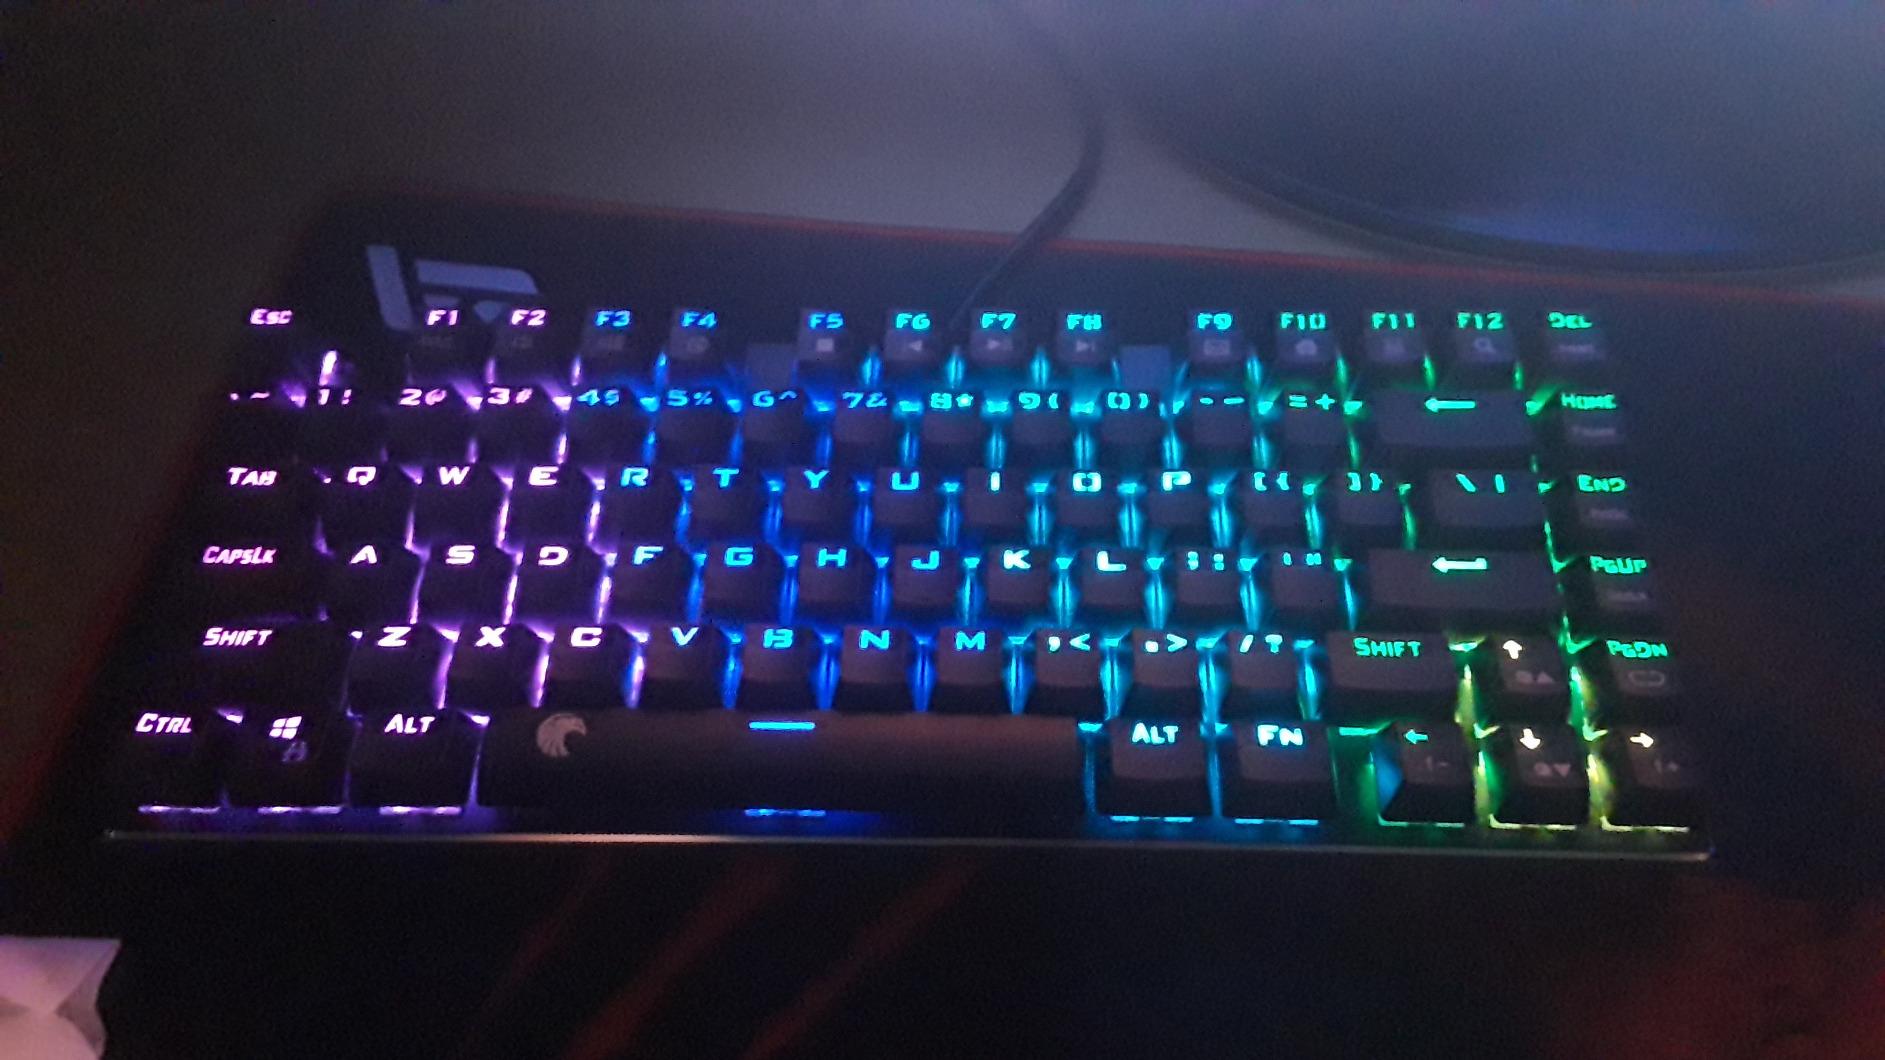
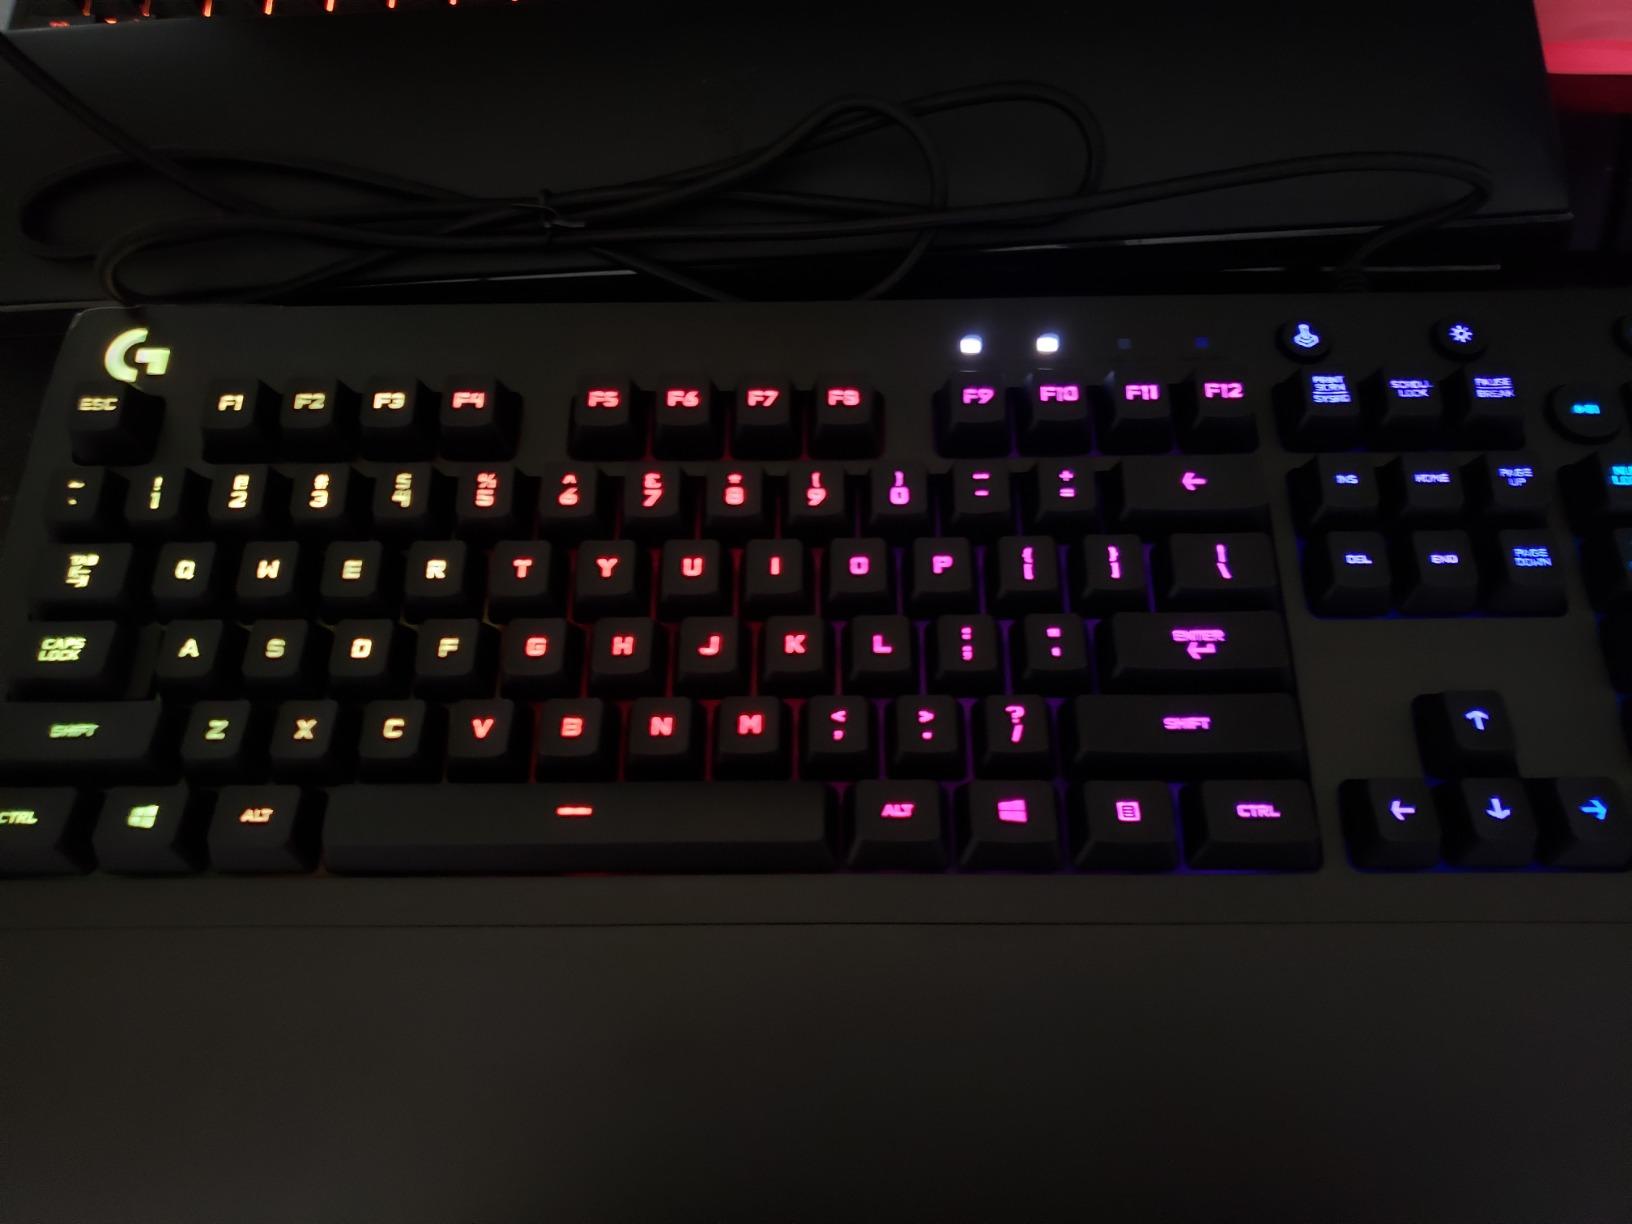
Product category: keyboard
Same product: no